Jeanne des Armoises

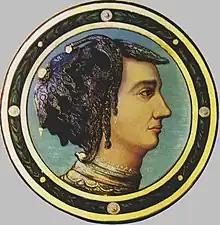
19th-century depiction

Jeanne des Armoises (also Claude des Armoises) was a French adventurer living in the 15th century. She was reportedly a soldier in the Pope's army in Italy.